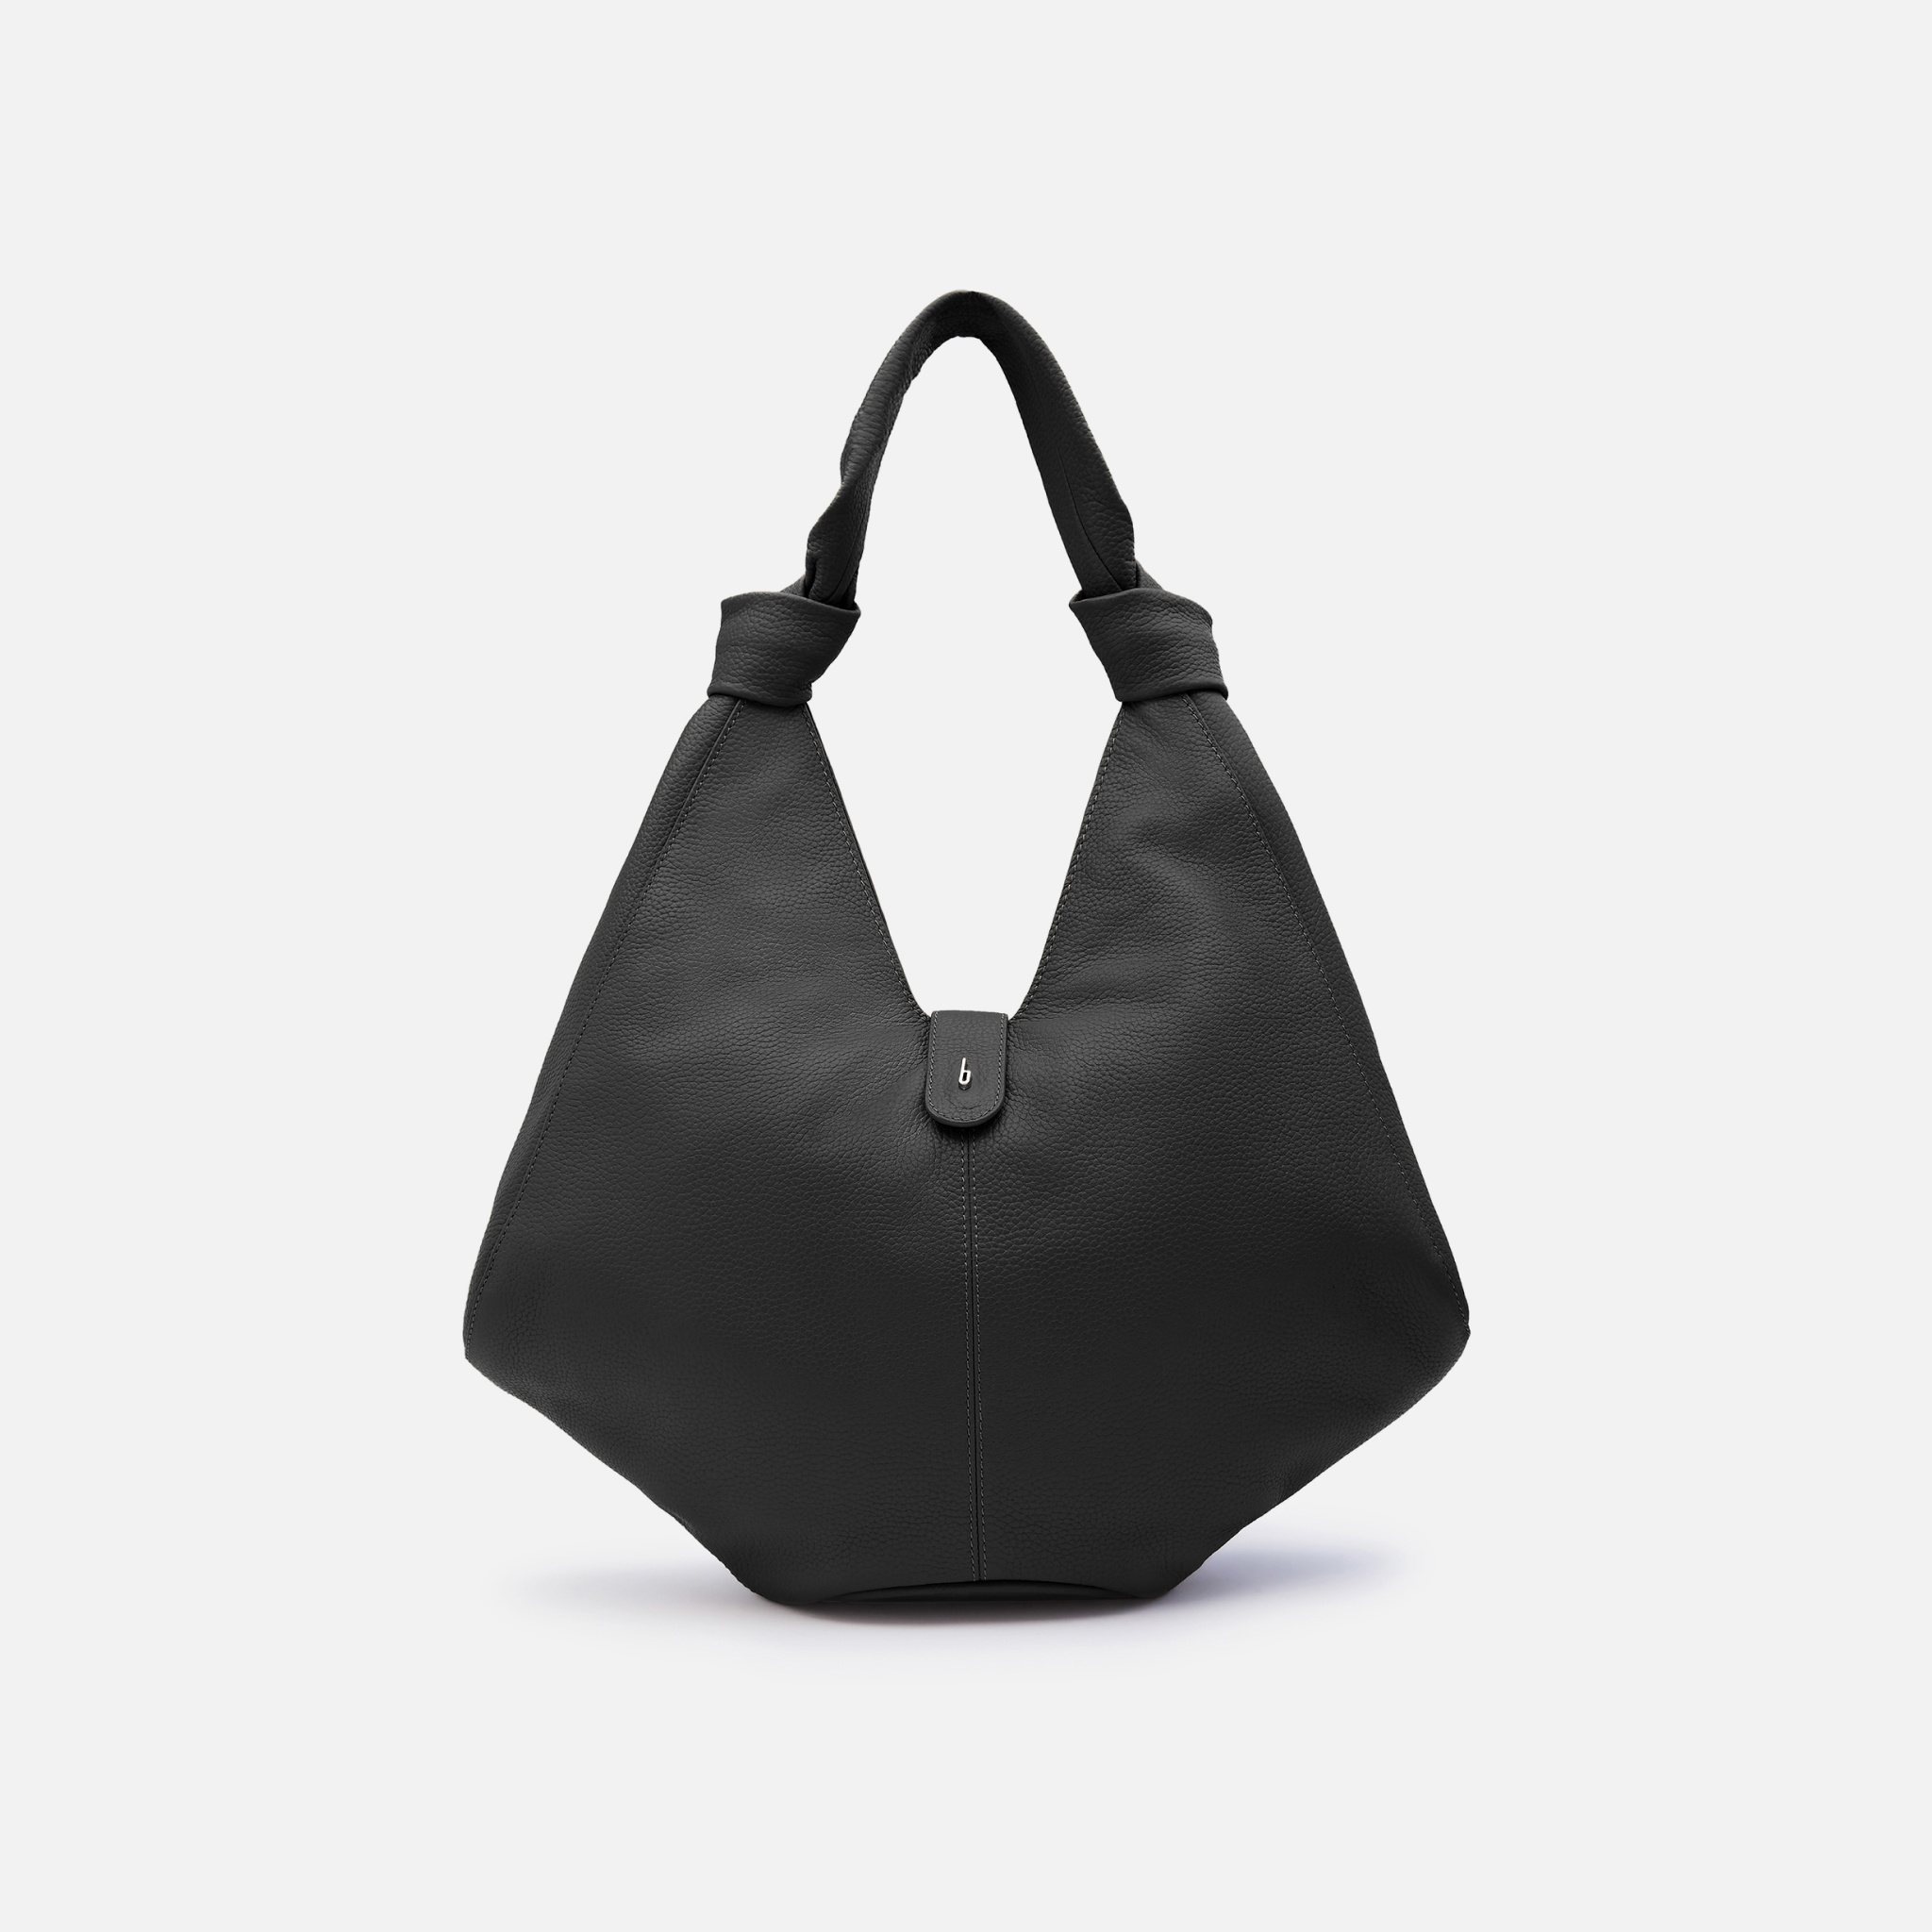
NELLI HOBO LARGE PEBBLE BLACK
Handcrafted slouchy oversized shoulder bag with a magnetic tab closure. Constructed from supple pebble-grain leather. Final sale. -Shell: Supple Pebble Leather; Lining: Cotton Twill - Interior Zipper Compartment -Interior Patch Pocket - Leather tab with Magnetic Snap Closure - Signature Knot Detail - Exterior Patch Pocket -Shipped in Dust Bag -Width: 17 in / 43.18 cm -Height: 10 in / 25.4 cm -Depth: 4.5 in / 11.43 cm -Handle Drop: 12 in / 30.48 cm Complimentary ground shipping within the U.S. Family Planning: At MSA Ethos, we work to provide access to family planning education and services through their on-site hospital. Health: Garment and factory workers have access to healthcare clinics, sanitized water and additional nutritional support. Garment Worker Social Mobility: No child labor, fair wages and transparent contracts. Women’s Rights: Ensuring equal remuneration for women as their male counterparts in similar positions. Worker Benefits: Provision of transportation and subsidies, and a safe space to relax and socialize. Eco-Consciousness: Limiting waste and upcycling, sourcing sustainable leathers and using state of the art machinery to minimize carbon footprint.
Brand: behno
Category: Apparel & Accessories > Handbags, Wallets & Cases > Handbags > Hobo Bags